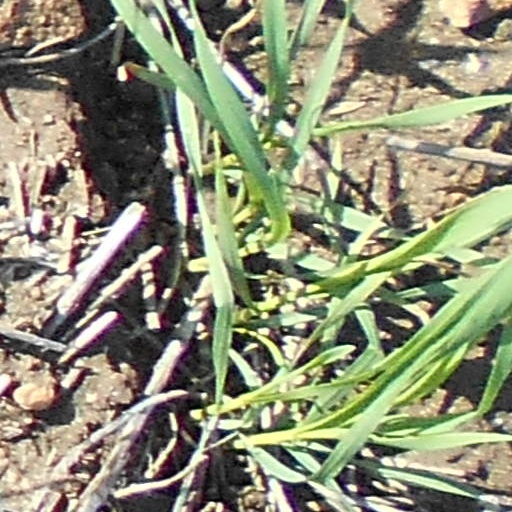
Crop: wheat